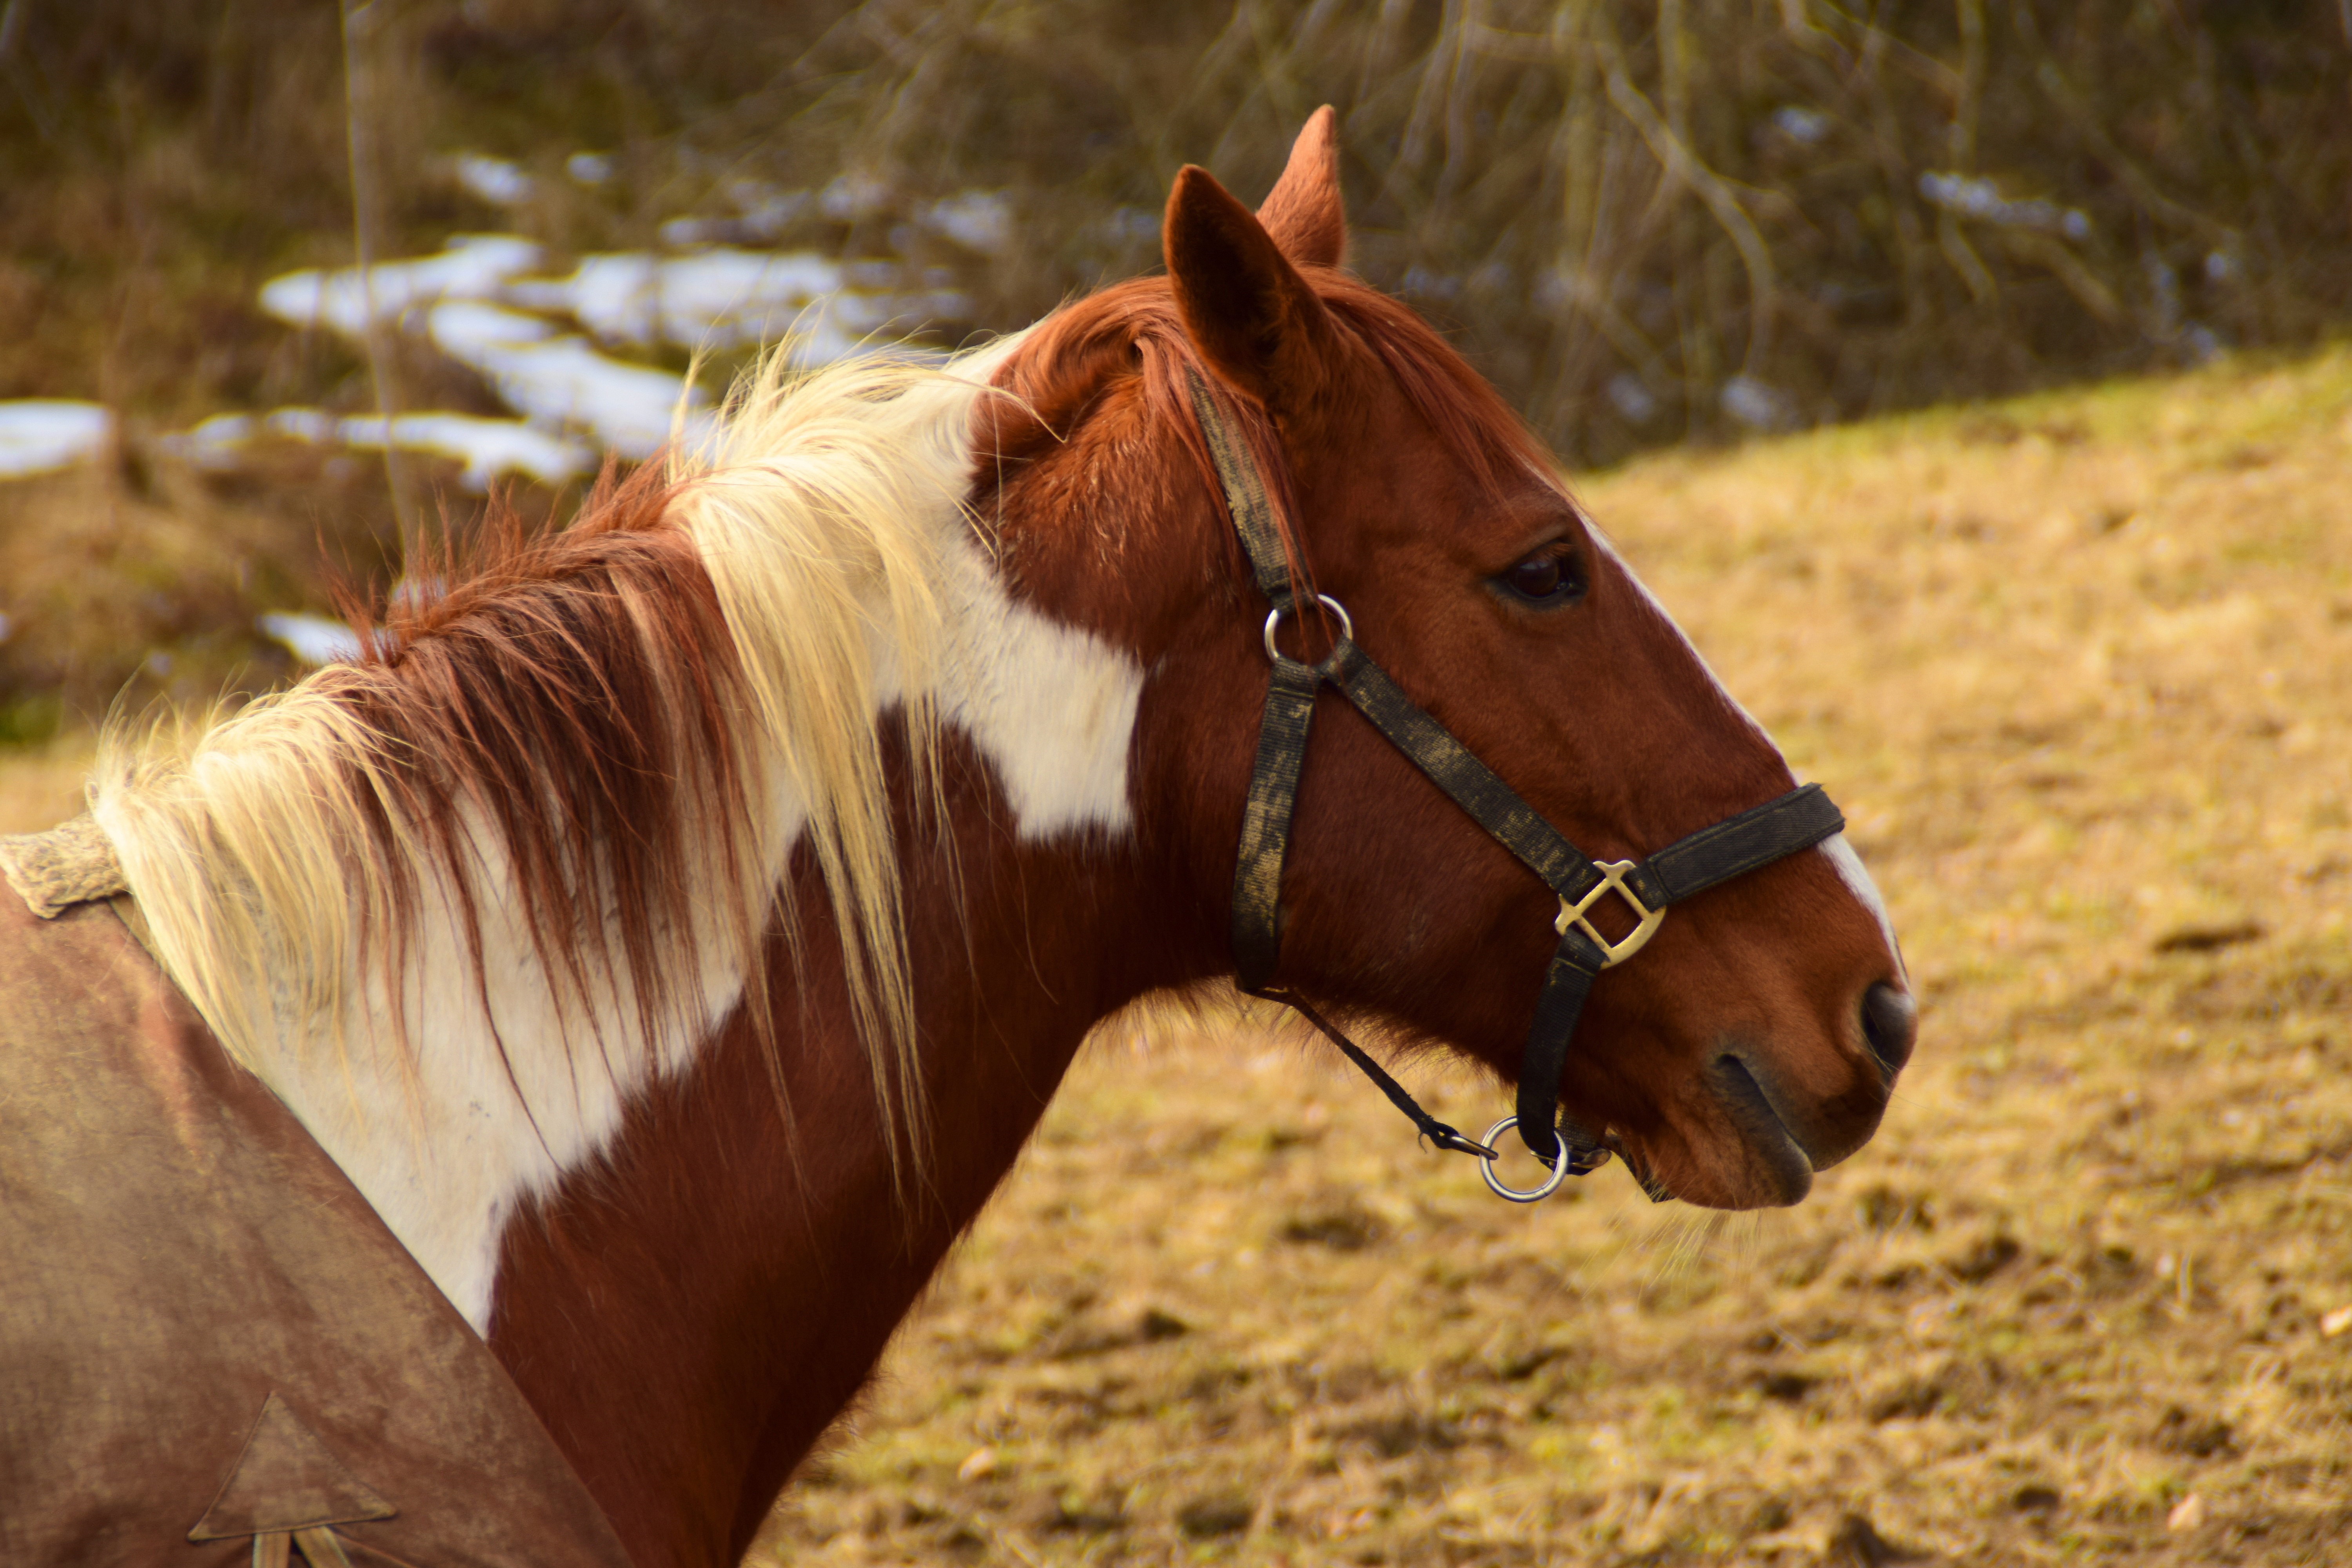
watch, nature, flower, animal, fur, pasture, horse, brown, mammal, stallion, mane, fauna, close up, bridle, vertebrate, mare, foal, animal world, wildlife photography, horse head, light brown, halter, animal recording, pack animal, brown horse, horse like mammal, mustang horse